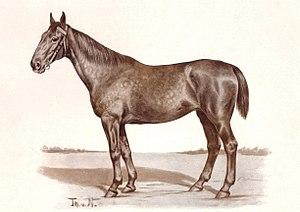
Le Hanovrien est une race de chevaux de sport allemands, dont le nom provient de la ville de Hanovre. Il prend forme aux XVIIᵉ et XVIIIᵉ siècles, par croisement avec le Holsteiner au haras national de Celle. Destiné aux travaux de ferme un premier temps, il est allégé pour la remonte de la cavalerie au XIXᵉ siècle, quand les croisements avec le Pur-sang et le Mecklembourgeois l'influencent. Après un court retour à la traction agricole, la race est réorientée vers les sports équestres au milieu du XXᵉ siècle.